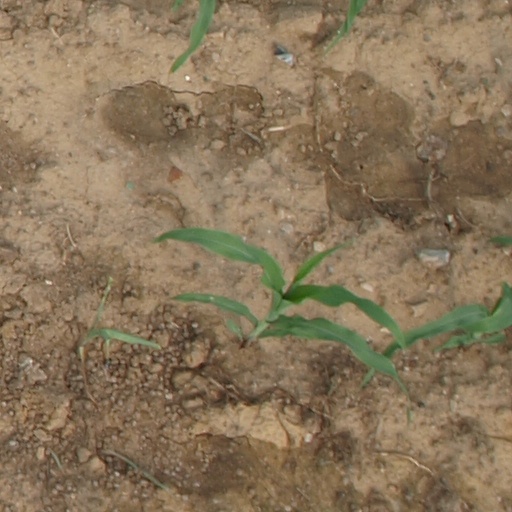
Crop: maize; corn